Cécile Sauvage

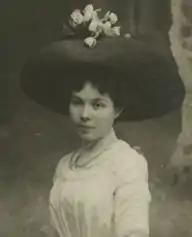
Portrait of Sauvage

Cécile Anne Marie Antoinette Sauvage (20 July 1883 – 26 August 1927) was a French poet. She was the author of collections "Tandis que la terre tourne" (1910) and "Le Vallon" (1913). Her love poetry was posthumously collected and published by Béatrice Marchal in the volume "Cécile Sauvage: Écrits d'amour" (2009). Sauvage was the mother of French composer Olivier Messiaen.